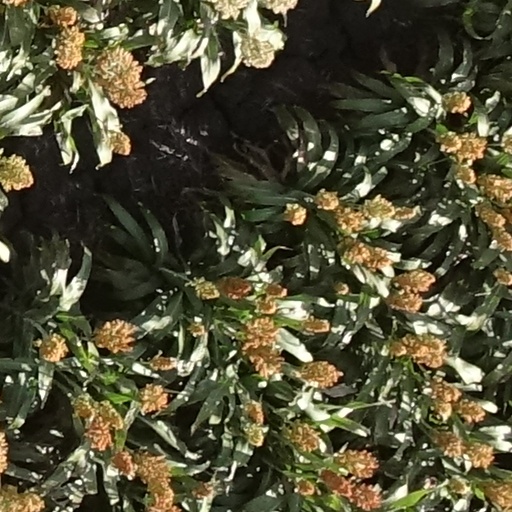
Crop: sorghum